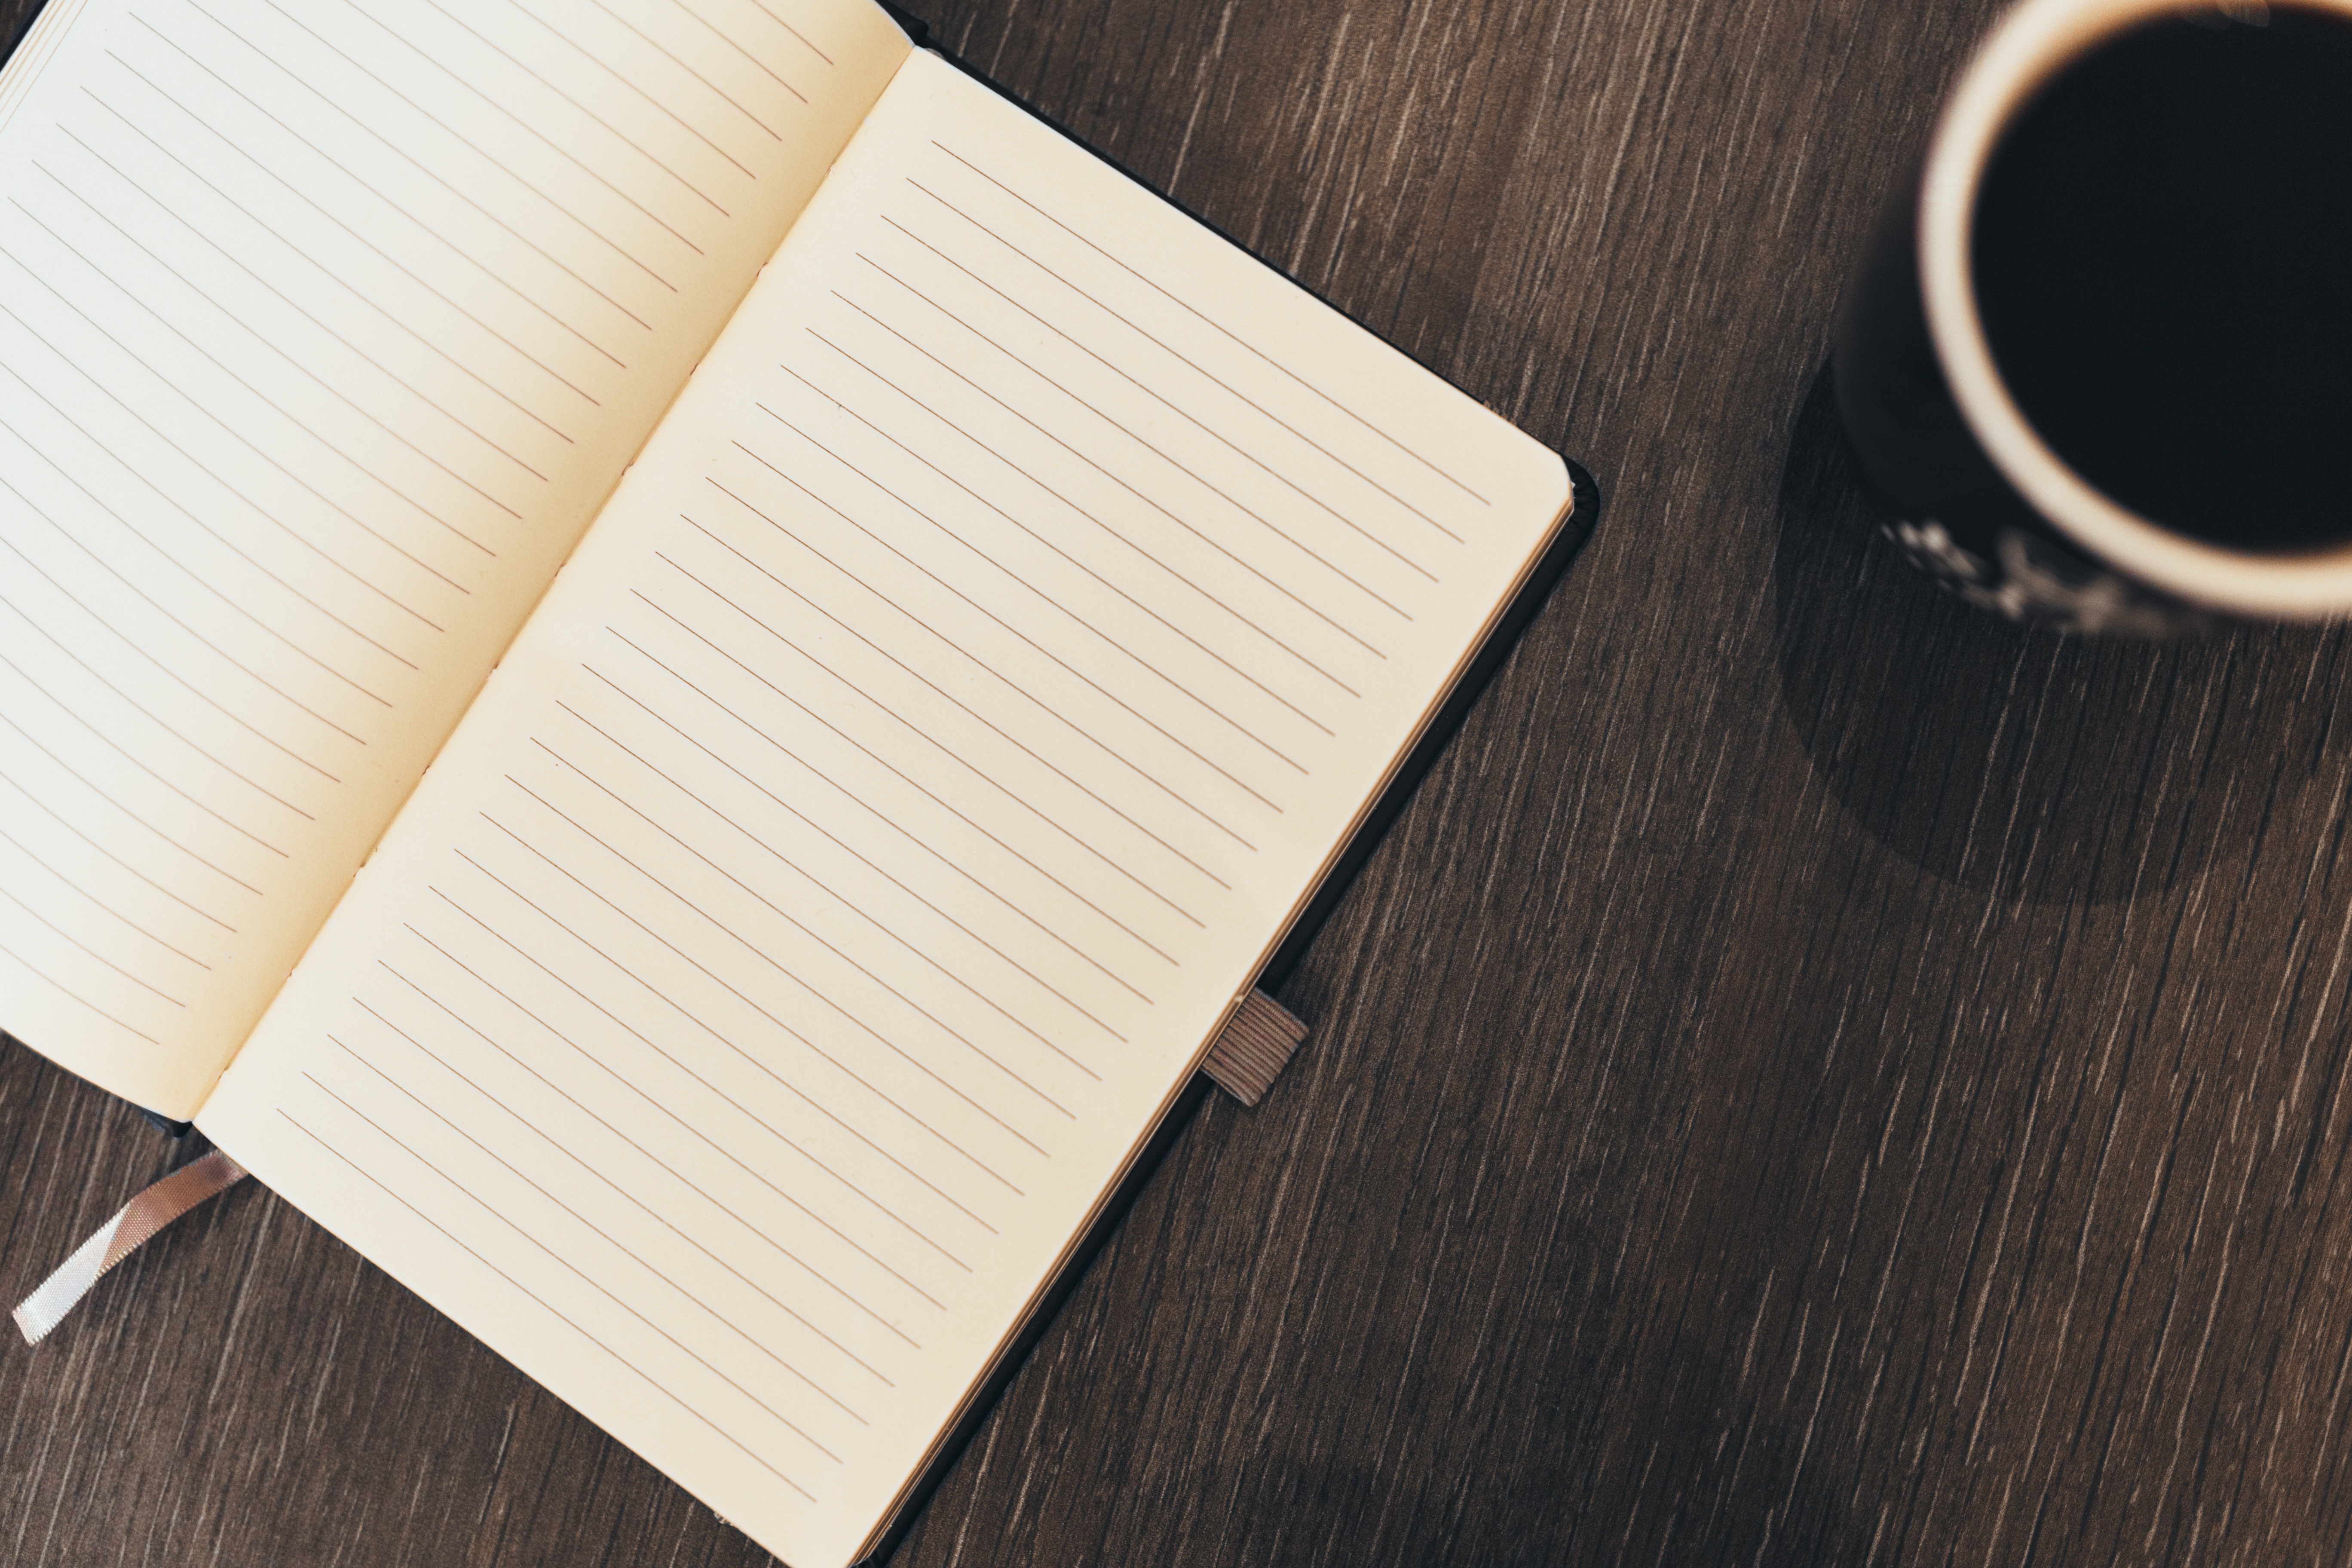
notebook, writing, coffee, wood, diary, cup, pattern, material, brand